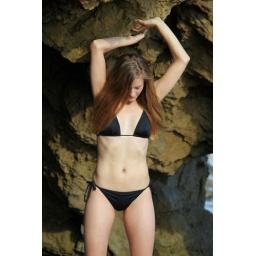
Photoshoot of a pretty model with long blonde hair and blue eyes in a black bikini.